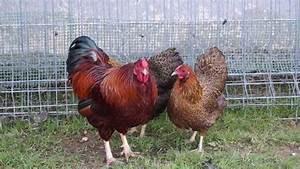
chicken